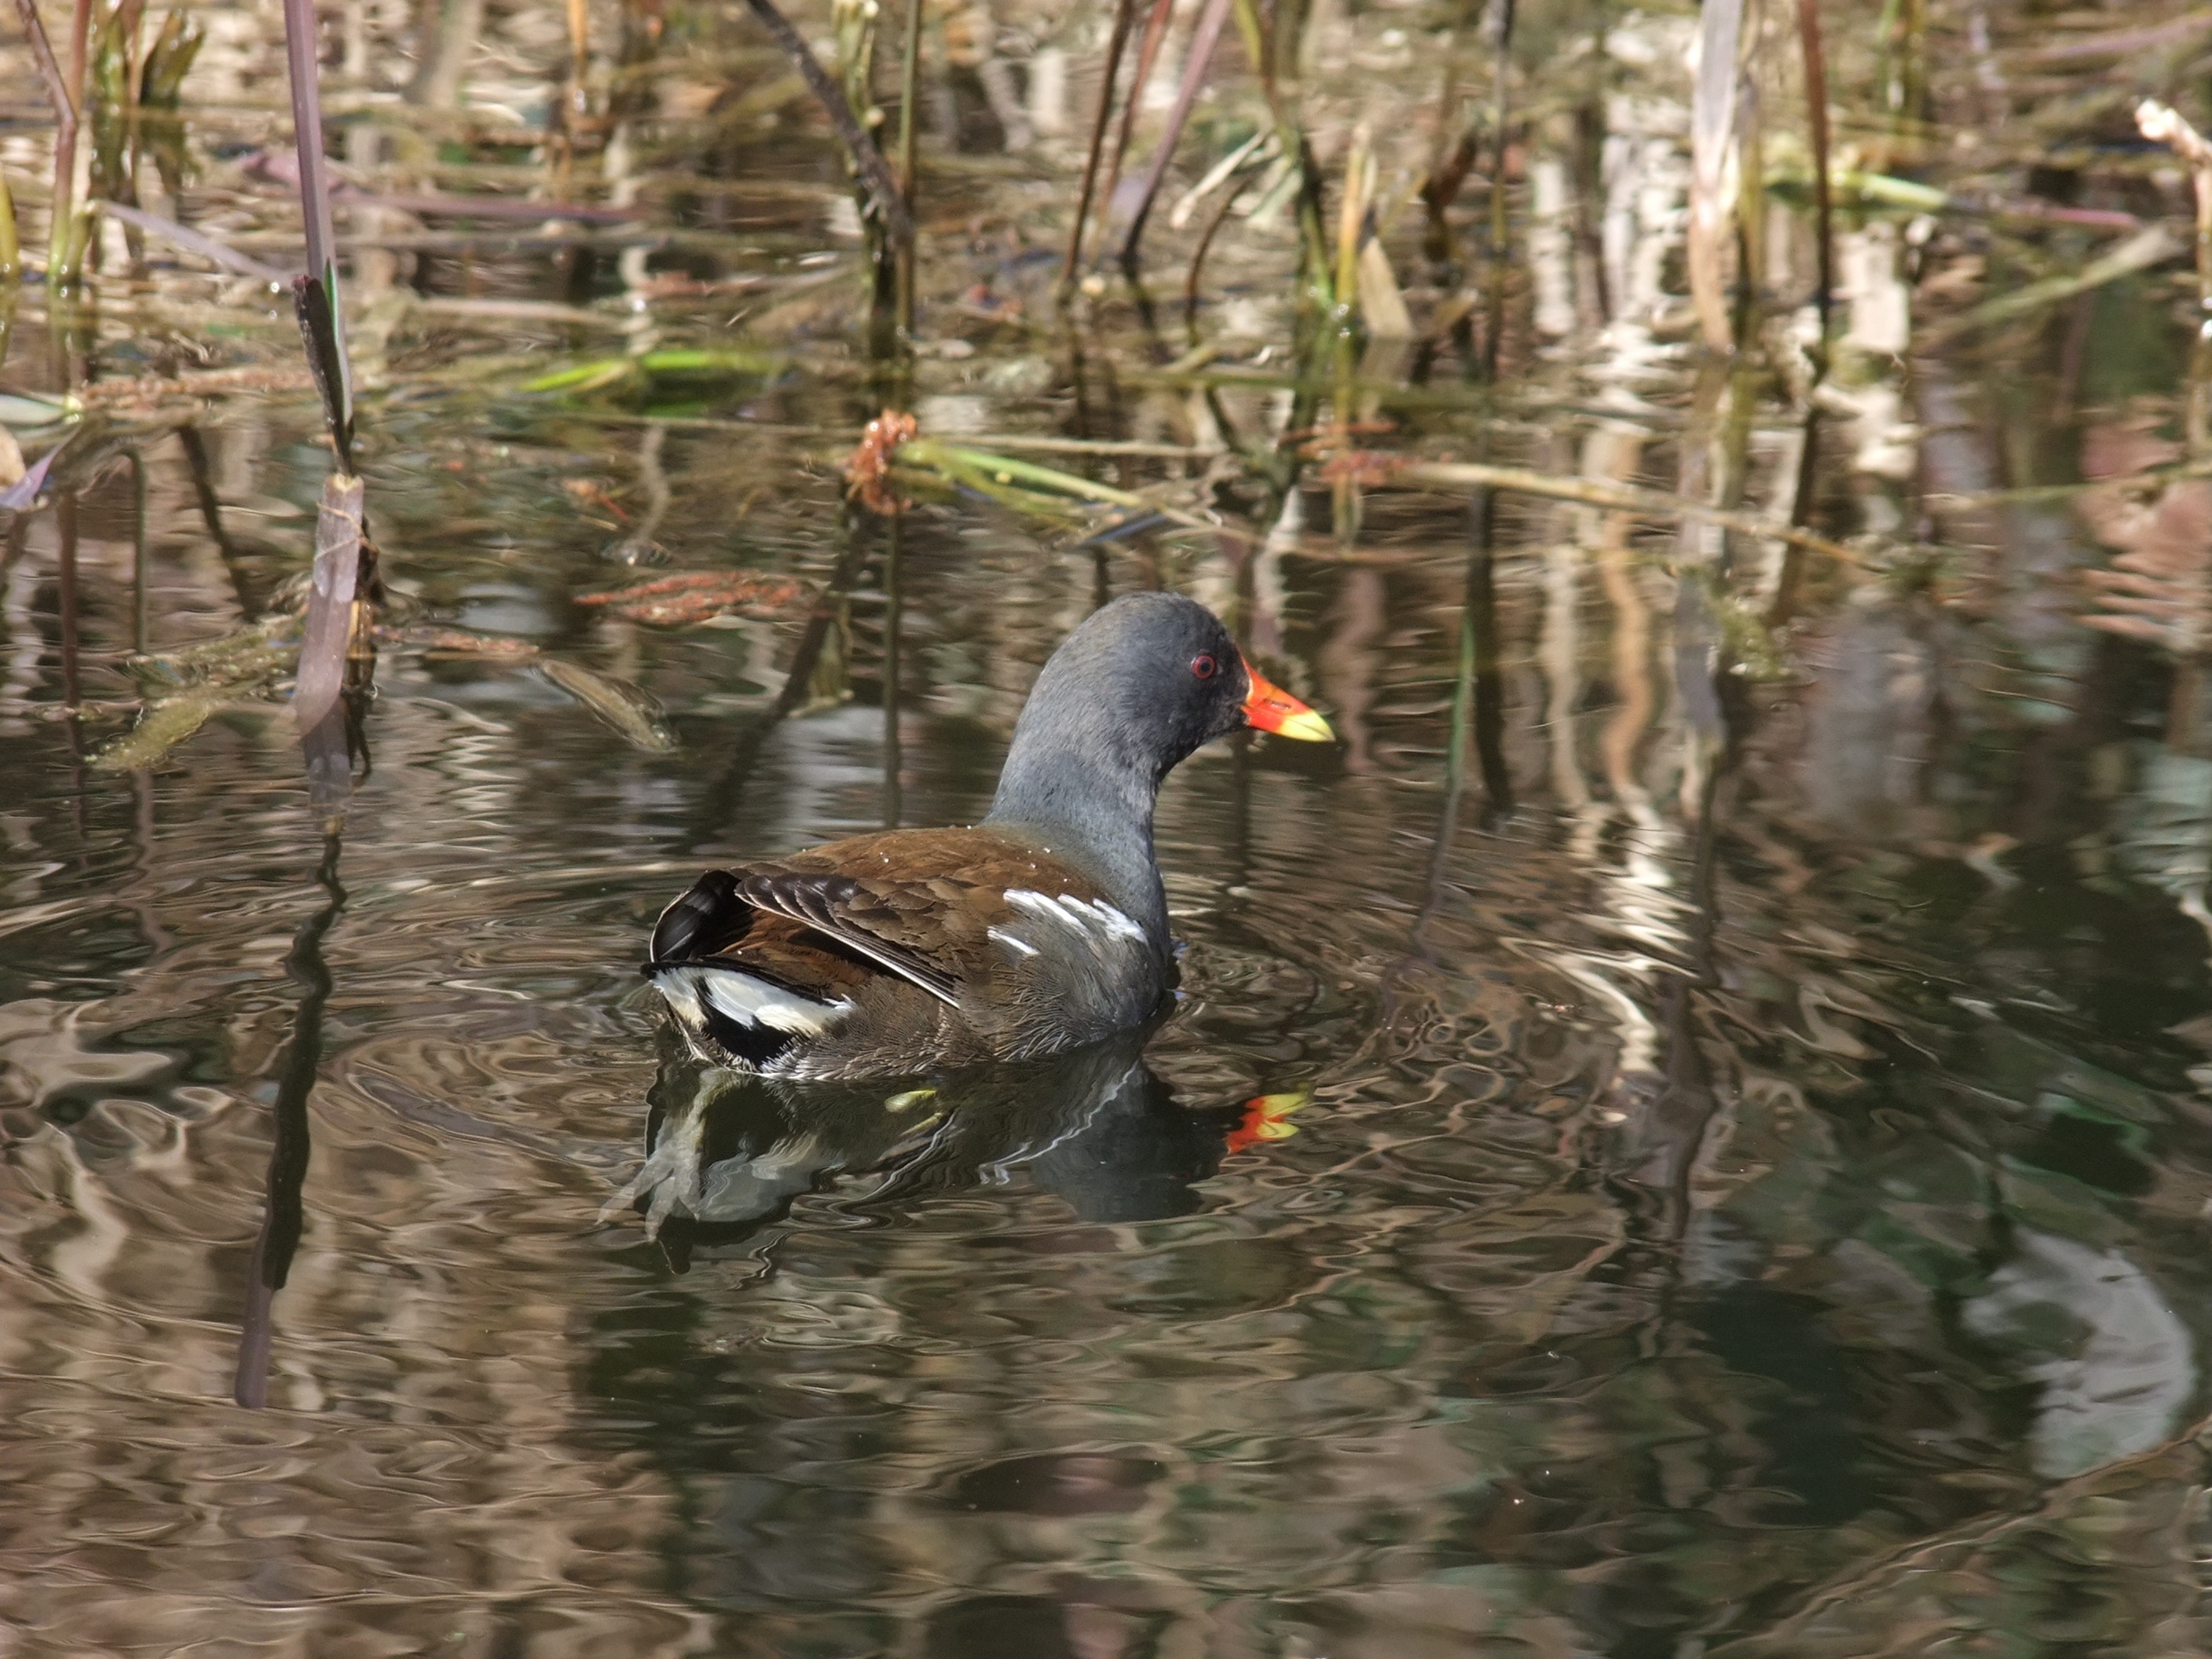
nature, bird, canal, pond, wildlife, reflection, fauna, duck, ripples, goose, wetland, vertebrate, habitat, waterfowl, rallidae, water bird, mallard, moorhen, common moorhen, gallinula chloropus, natural environment, ducks geese and swans